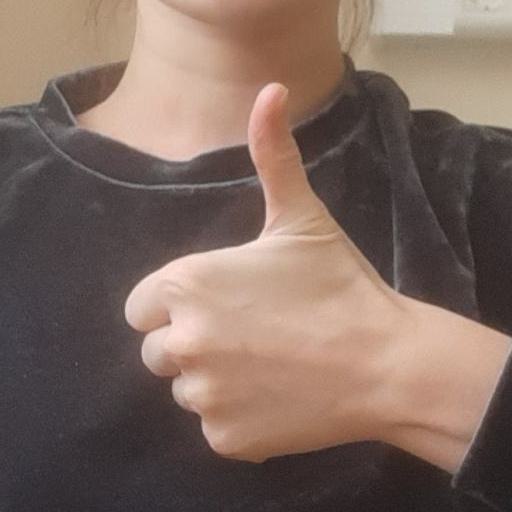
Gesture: like